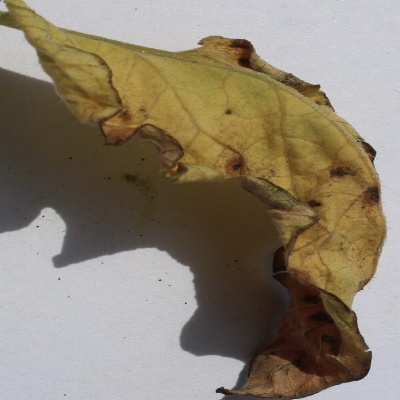
Crop: Tomato
Condition: leaf curl